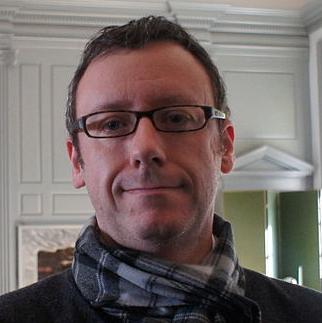
Age: 39